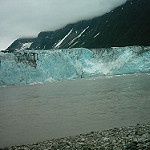
Scene: Outdoor